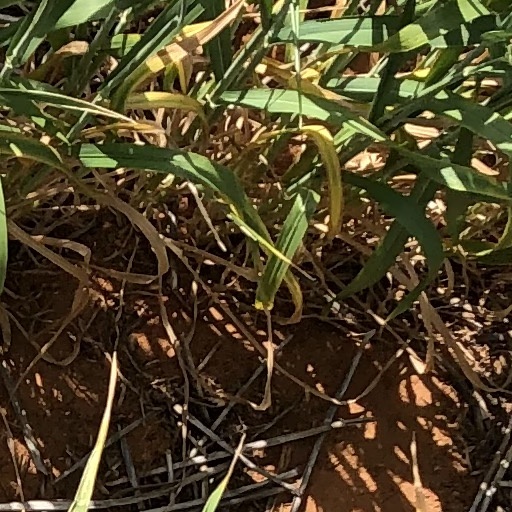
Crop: wheat